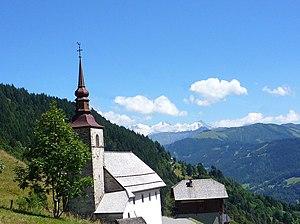
Vue du hameau de Chaucisse et de son Eglise Commune de Saint-Nicolas-la-Chapelle (Savoie) Aout 2013